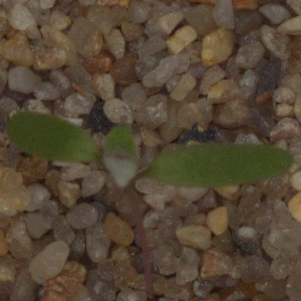
Label: fat_hen